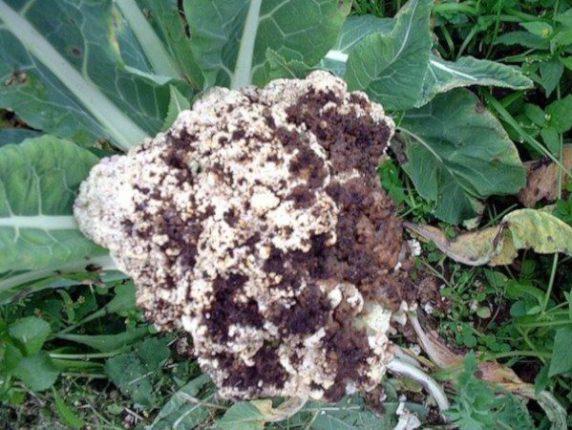
Plant: Cauliflower
Disease: cauliflower bacterial soft rot